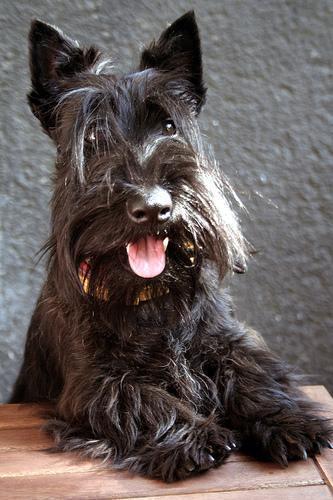
Scotch_terrier